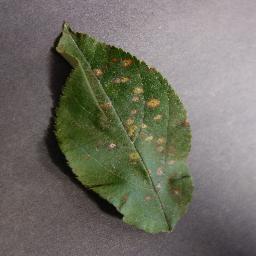
Label: Apple___Cedar_apple_rust